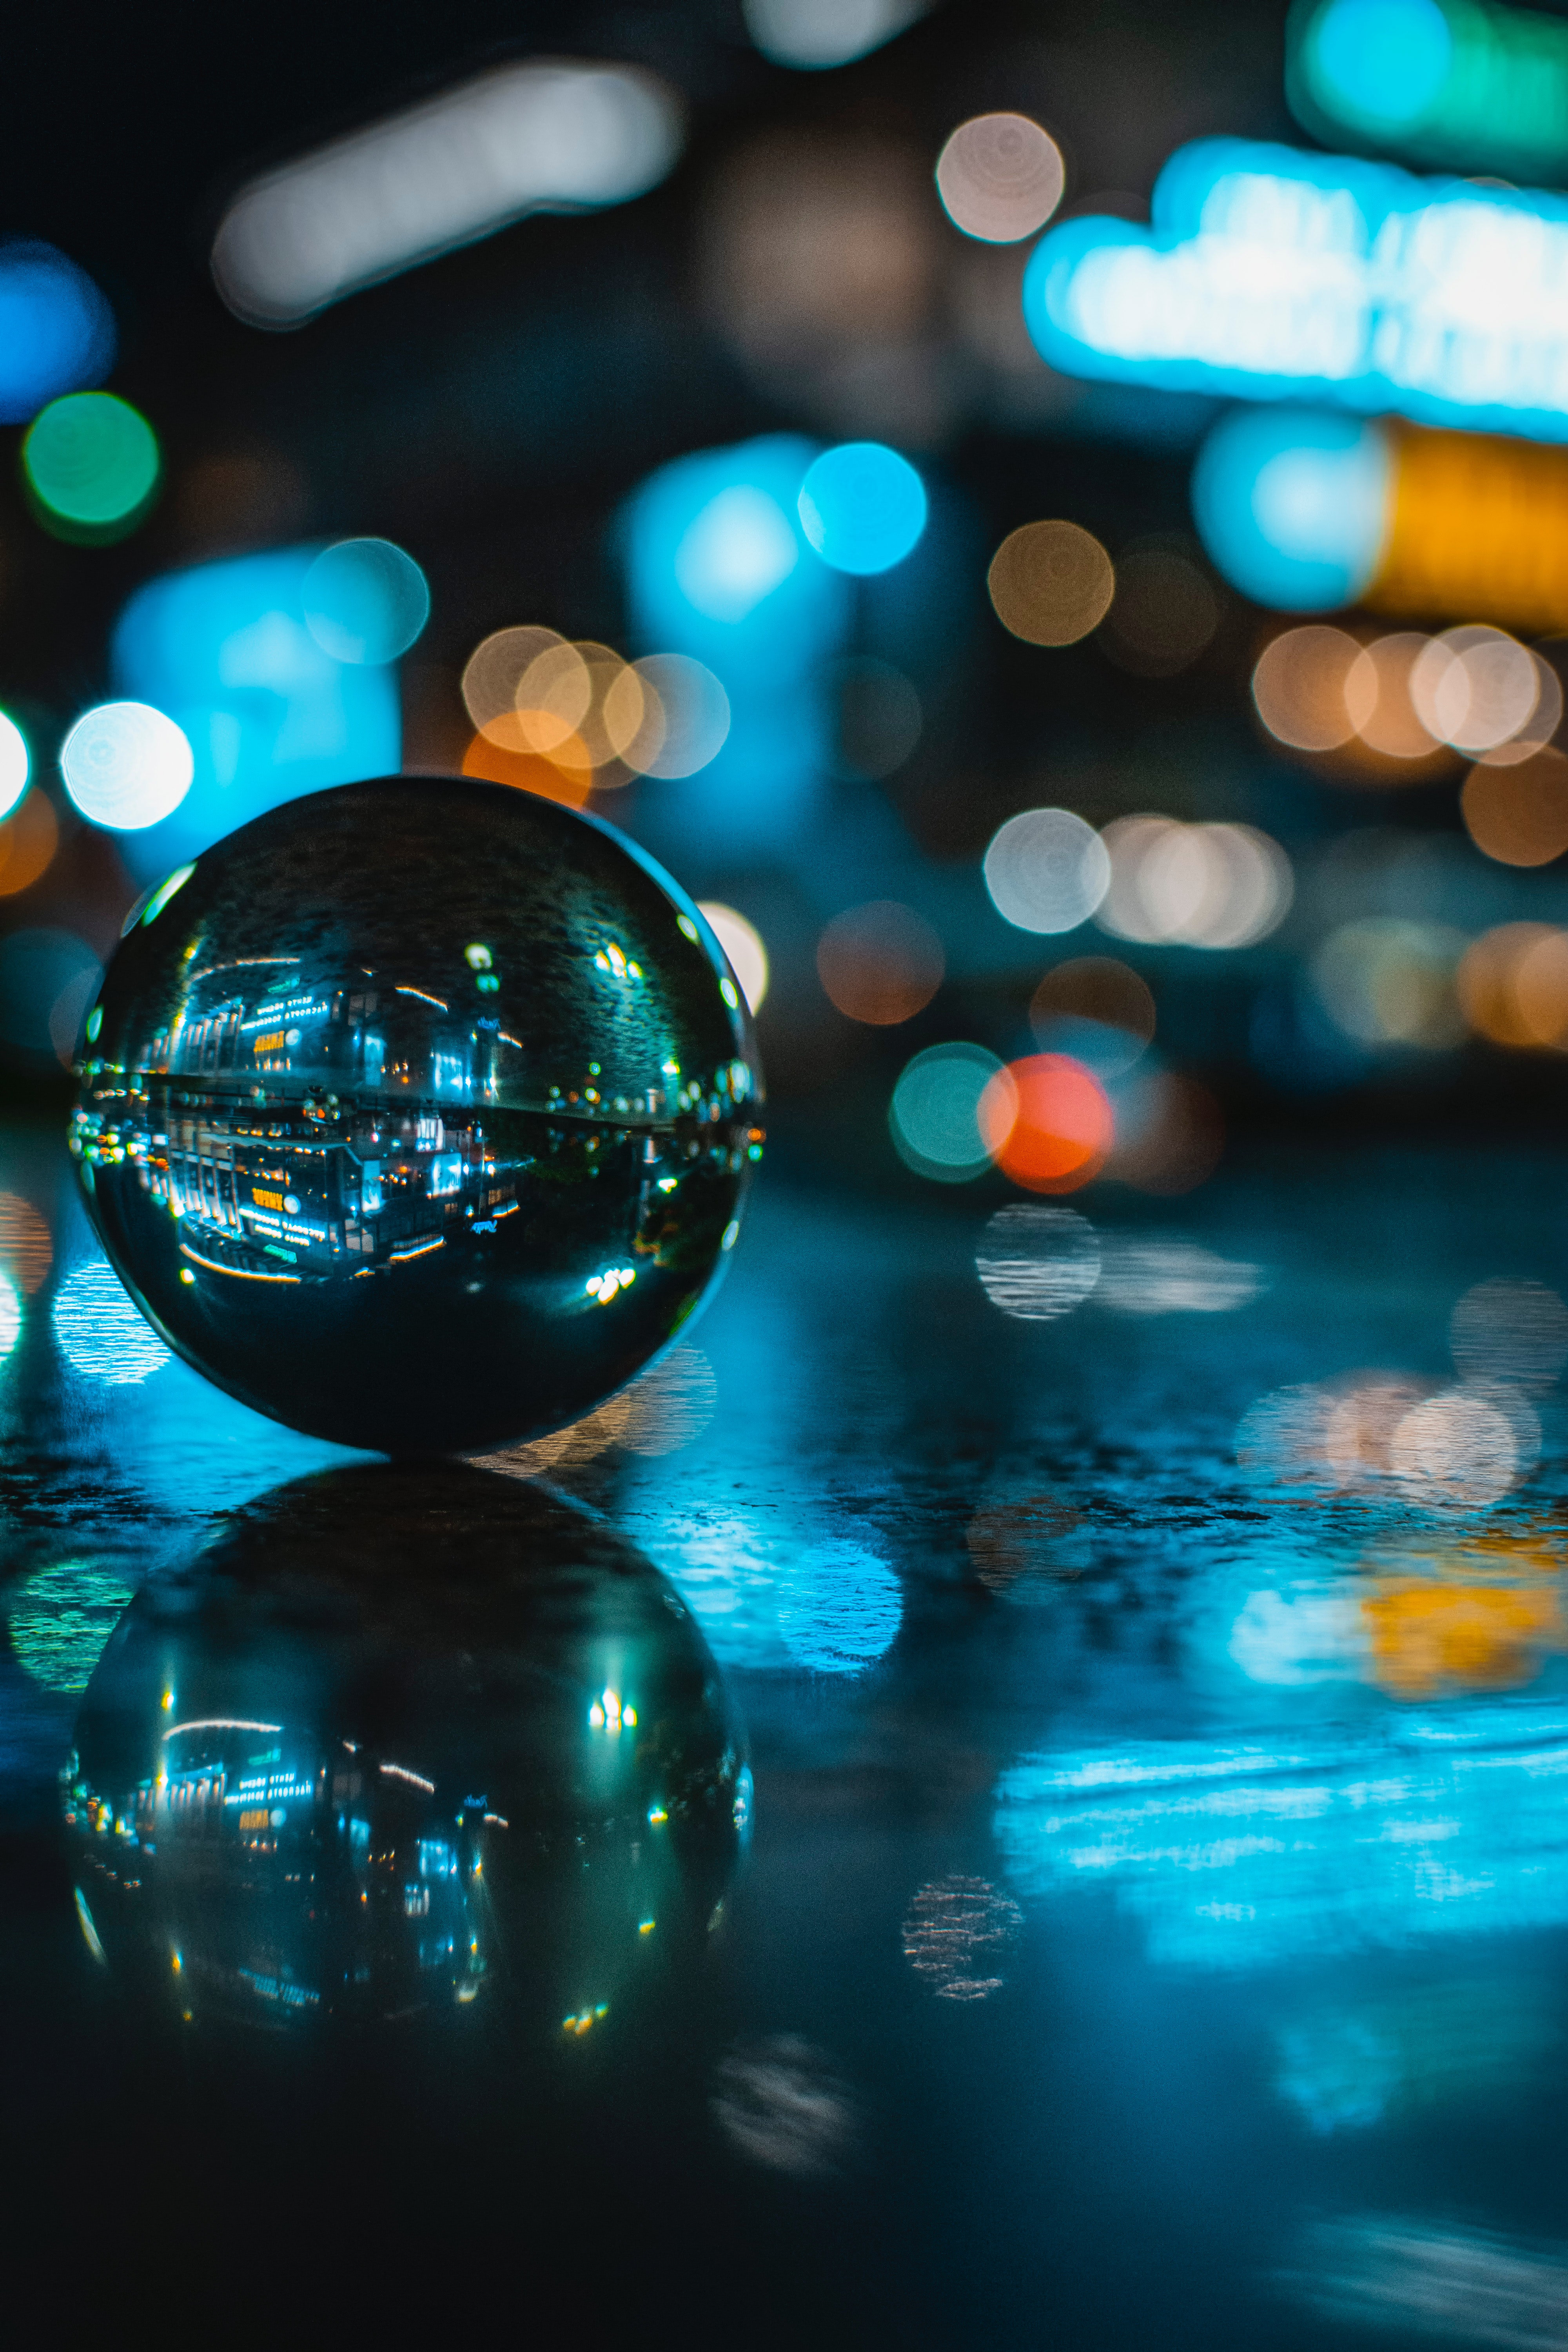
blue, water, reflection, light, turquoise, lighting, sphere, ball, circle, photography, glass, electric blue, macro photography, Transparent material